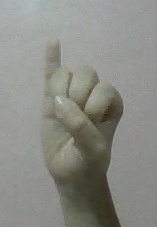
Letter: meem